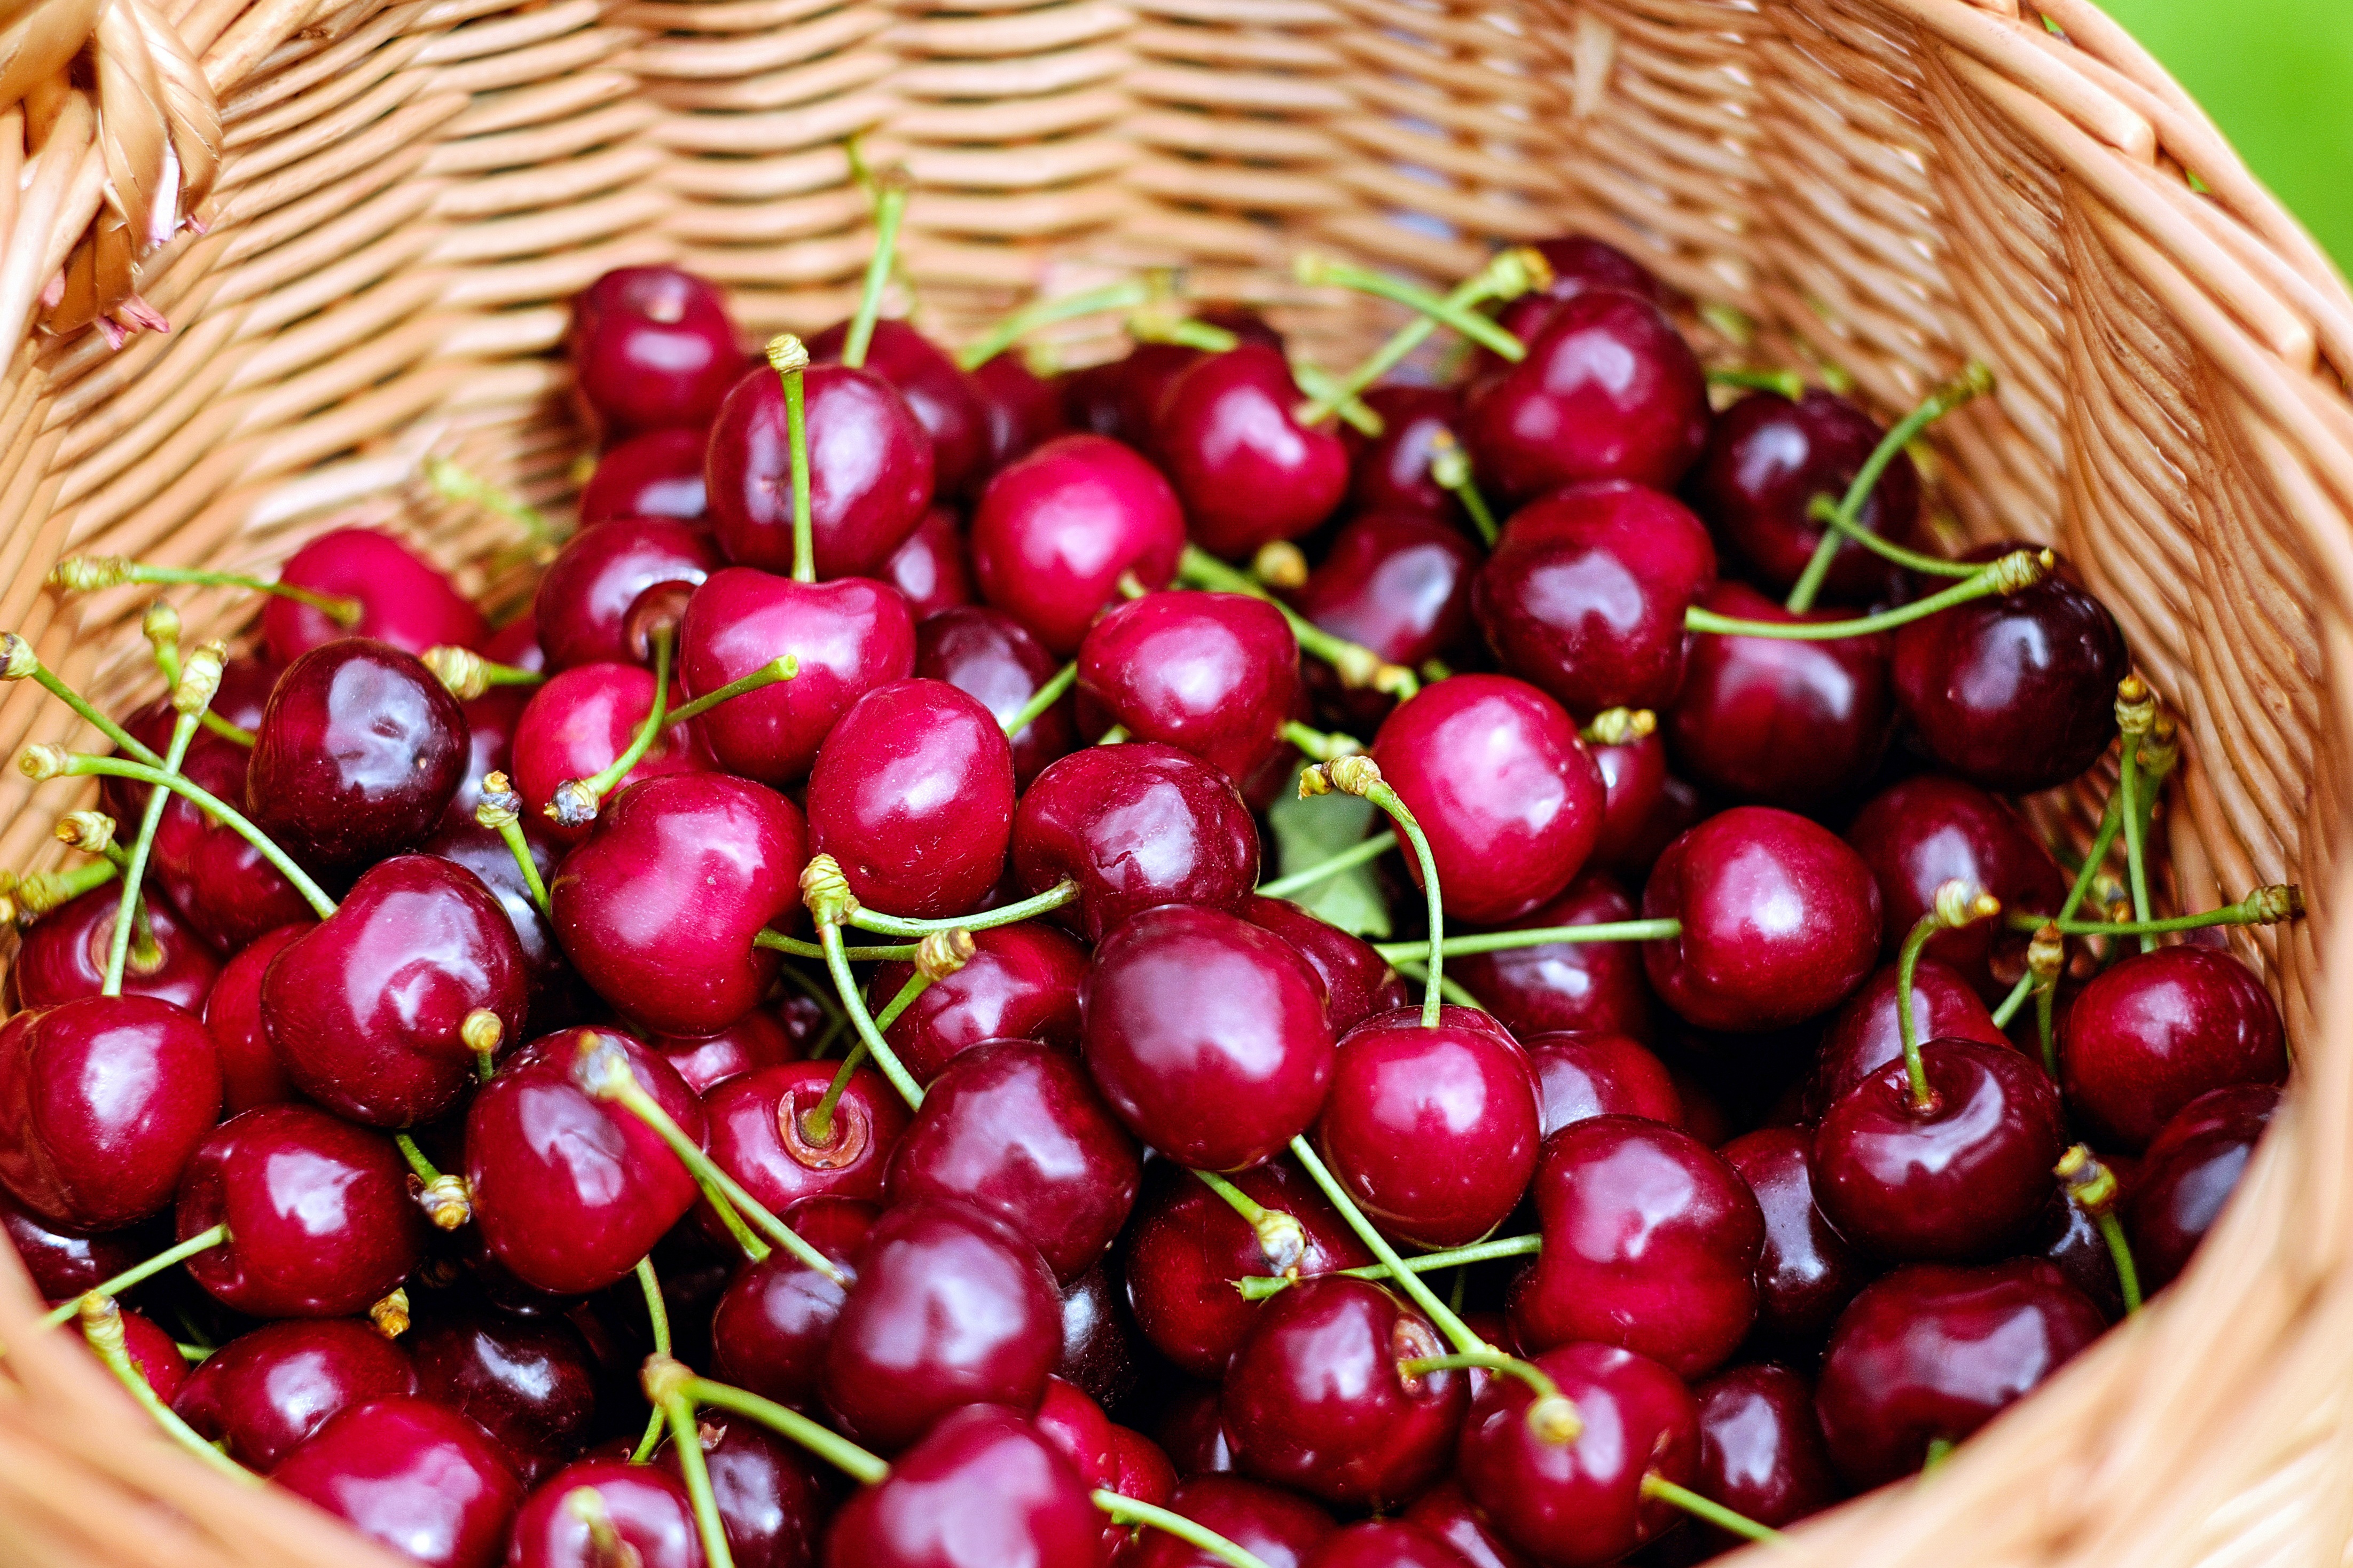
plant, fruit, berry, food, red, produce, basket, healthy, cranberry, cherry, cherries, flowering plant, rose family, sweet cherries, land plant, rose order, zante currant